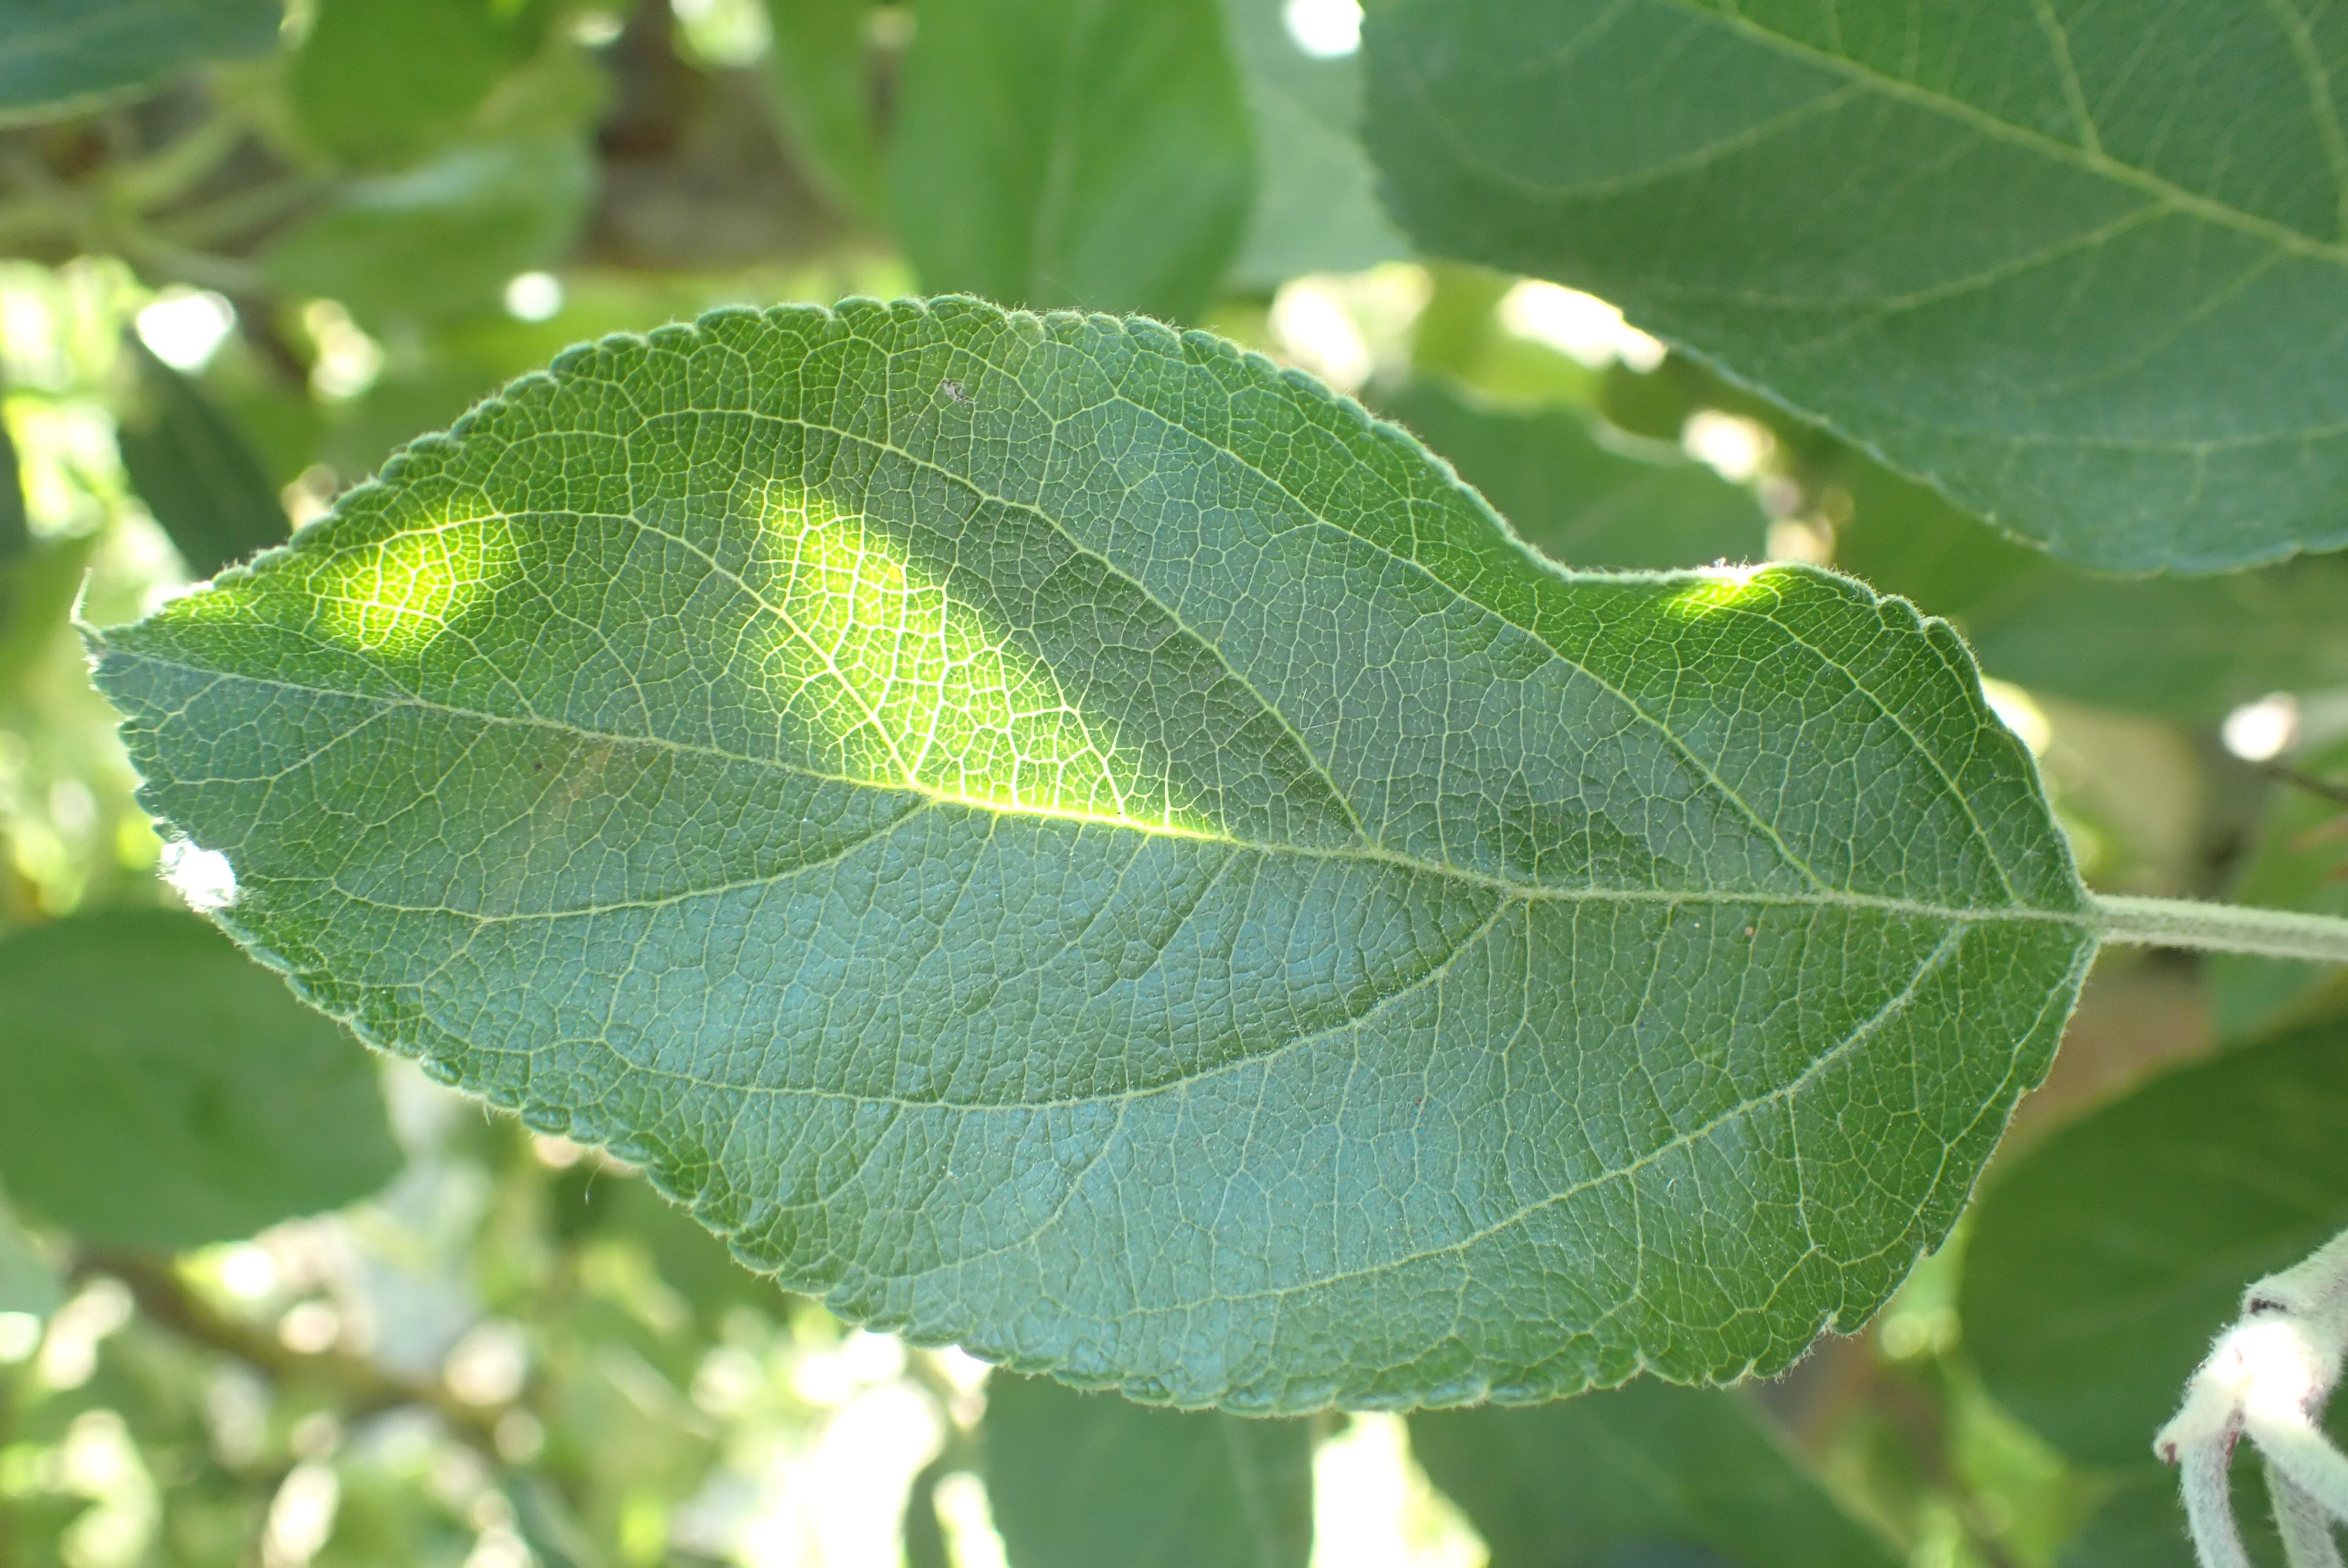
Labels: healthy